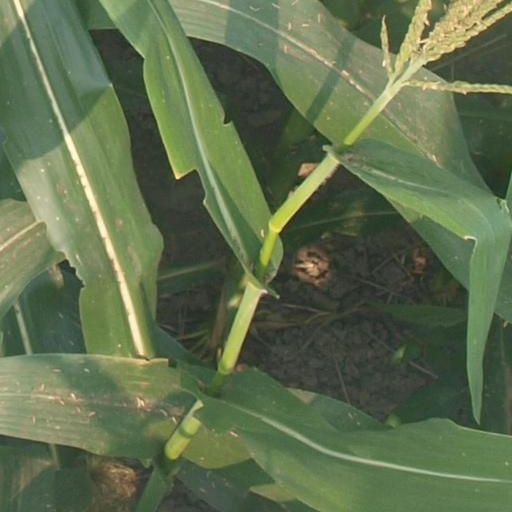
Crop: maize; corn